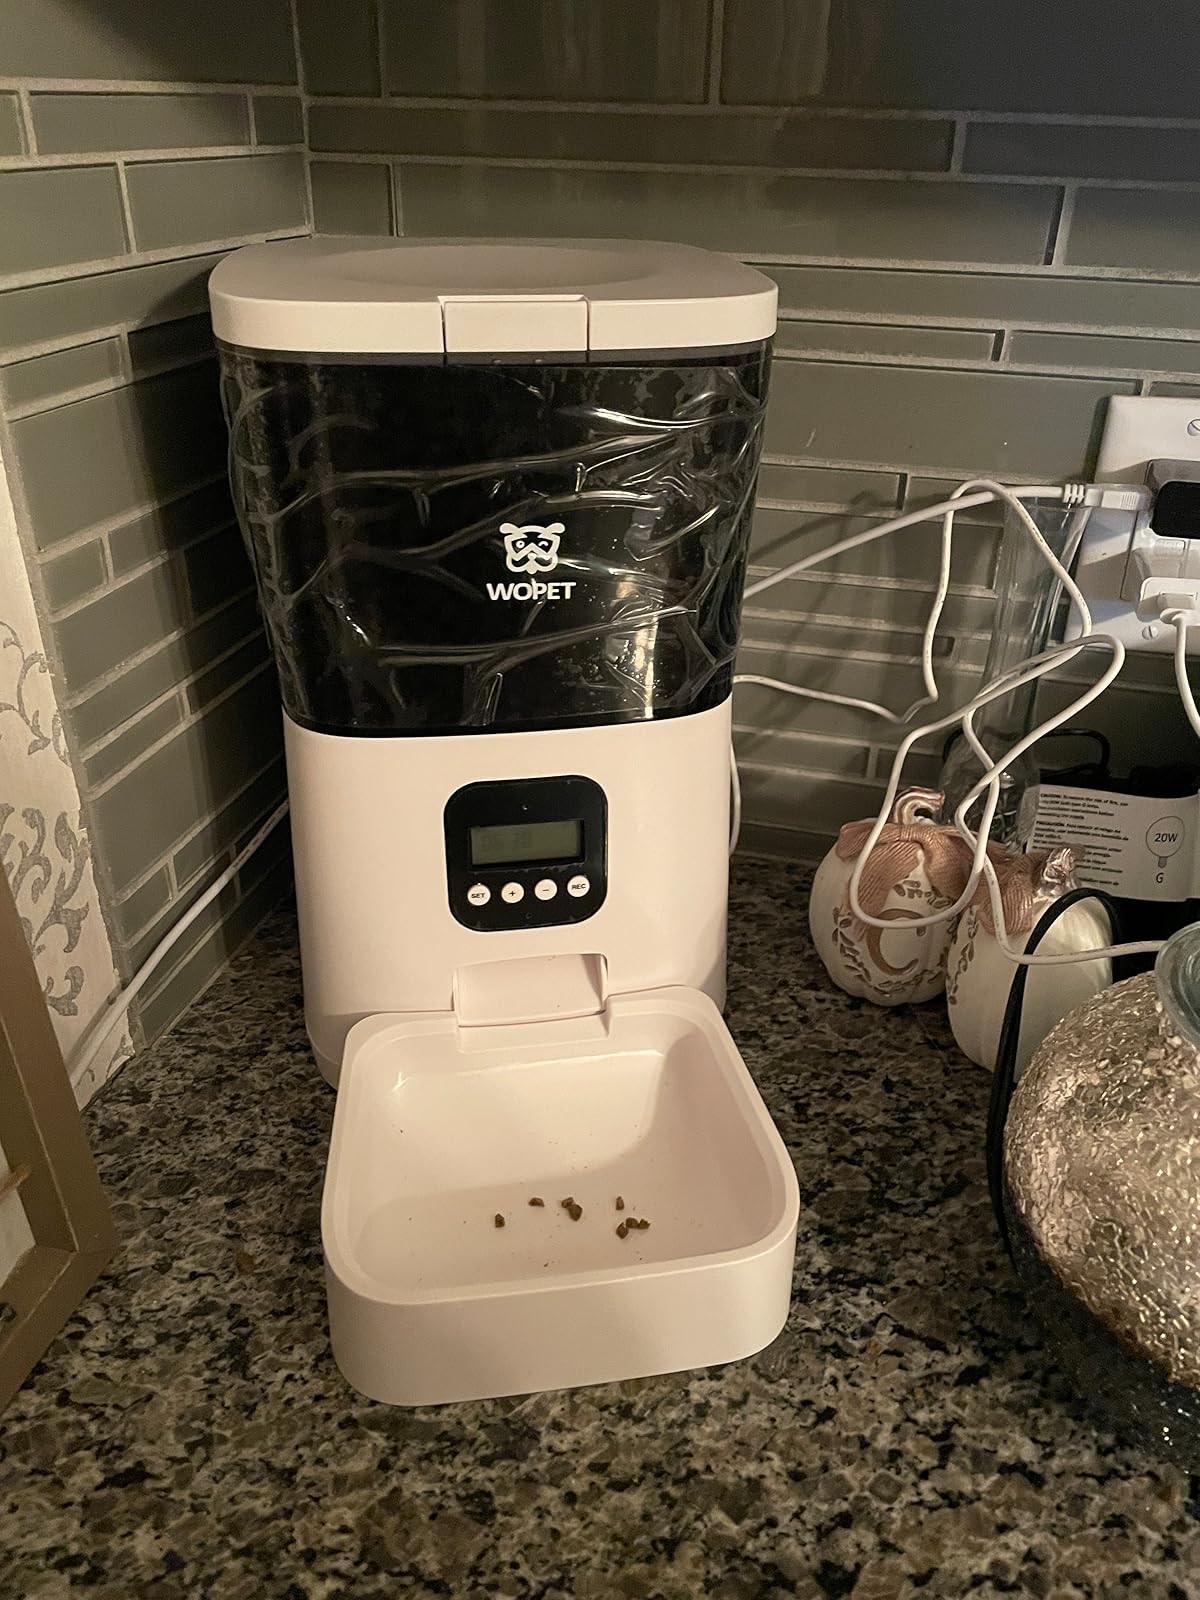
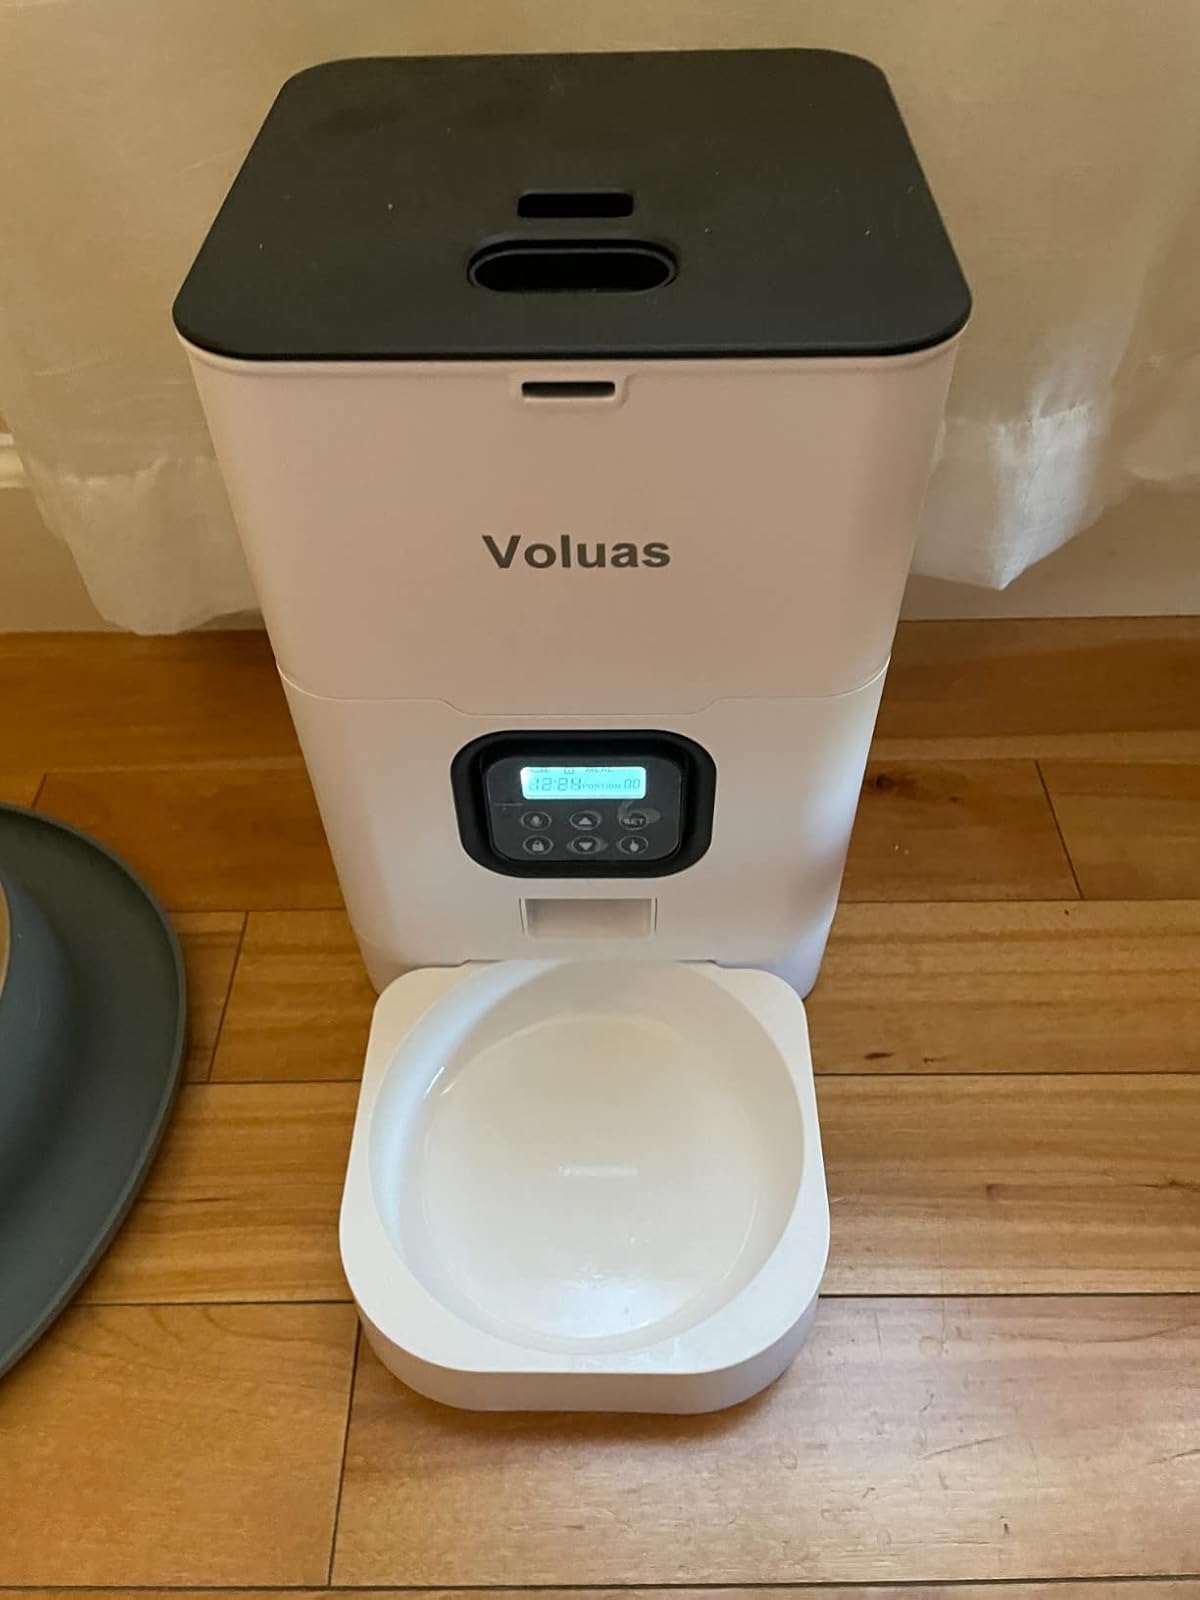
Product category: items_feeder
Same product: no